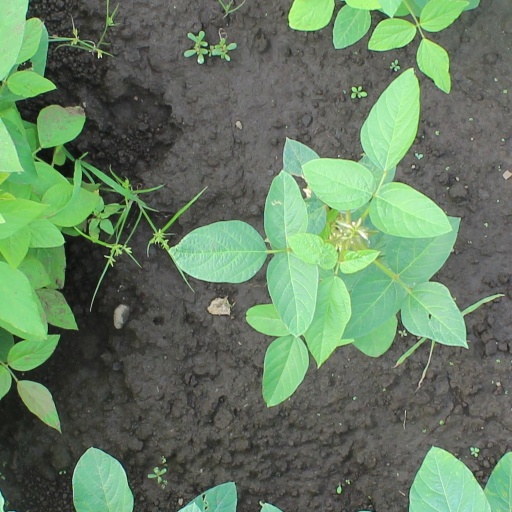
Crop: soybean